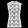
Label: Shirt